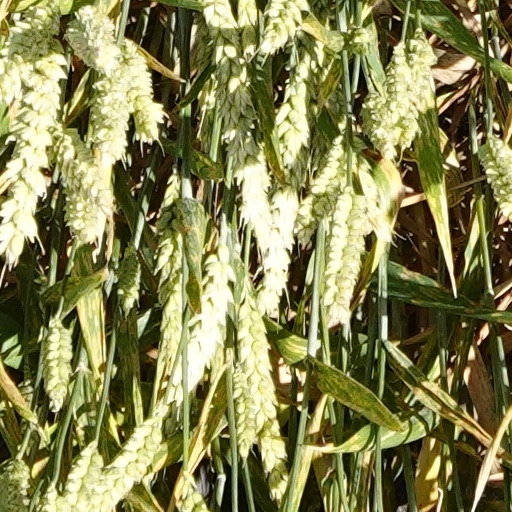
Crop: wheat